Lagos Real Fake Life

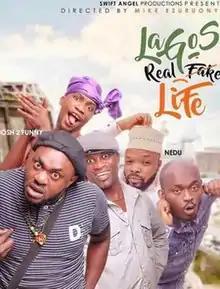

Lagos Real Fake Life is a 2018 Nigerian comedy film written by Mike Ezuruonye and Kehinde Olorunyomi and directed by Mike Ezuruonye. The film stars Nollywood actors and actresses such as Nedu Wazobia, Mercy Aigbe, Nonso Diobi, Annie Idibia, IK Ogbonna, MC Lively, Efe Irele including Canadian-born Ghanaian actress Hailliote Sumney. The film portrays the artificial lifestyles lived by certain individuals who visit or reside in Lagos, mostly youths.